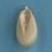
Maize quality: Good